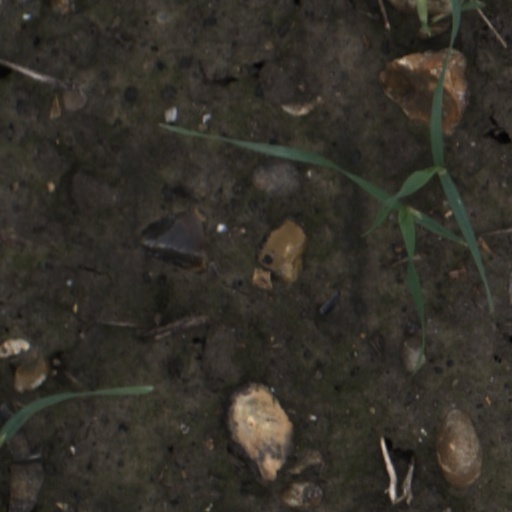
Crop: wheat